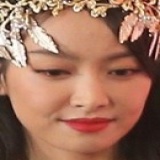
diễn viên Tống Thiến (Victoria)